Joseph Grimaldi

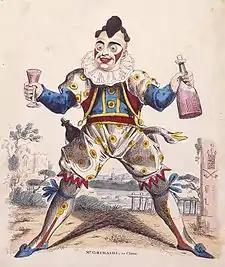
Grimaldi as "Joey" the Clown

John Philip Kemble took over the producer's (director's) duties at Drury Lane later in 1788 when Sheridan was promoted to chief treasurer. Sheridan often employed Grimaldi in minor roles in Kemble's productions and continued to allow him to work concurrently at Sadler's Wells. Grimaldi took an interest in the design and construction of stage scenery and would often help to design sets. His stage performances over the next two years did not garner him the kind of success he had experienced under the management of his father, and the role of pre-eminent Clown in London productions soon fell to Jean-Baptiste Dubois, a versatile French acrobat, horseman, singer and strongman, with a formidable repertoire of comic tricks. Grimaldi worked as Dubois' assistant, although in later life he denied that he had been the Frenchman's student.